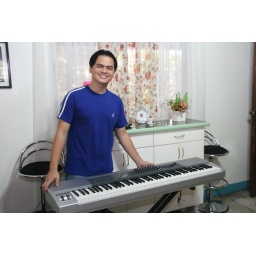
A happy monkey in blue